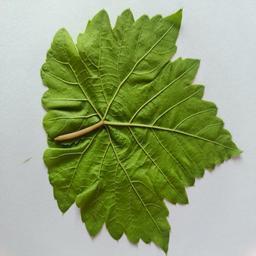
Label: Healthy Leaves